Picasso's written works

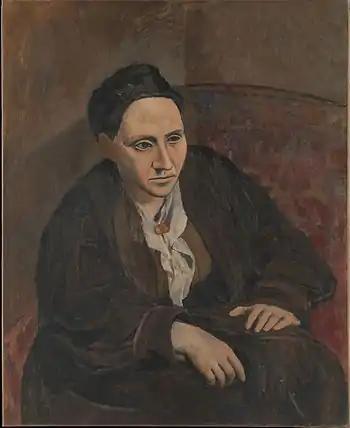
"Portrait of Gertrude Stein", 1906, Metropolitan Museum of Art, New York City.

In a 1935 letter to a friend Stein stated: "He writes poetry, very beautiful poetry, the sonnets of Michelangelo."